Wilhelm Schraml

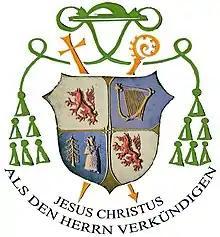
Arms of Wilhelm Schraml

Wilhelm Schraml (26 June 1935 – 8 November 2021) was a German Roman Catholic prelate, who served as a bishop of the Roman Catholic Diocese of Passau from 2001-2012.